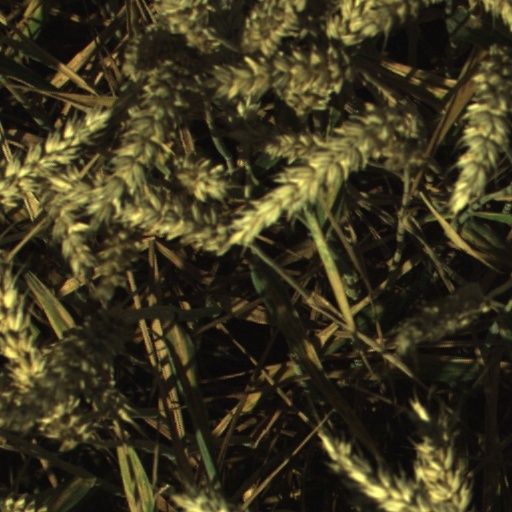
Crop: wheat